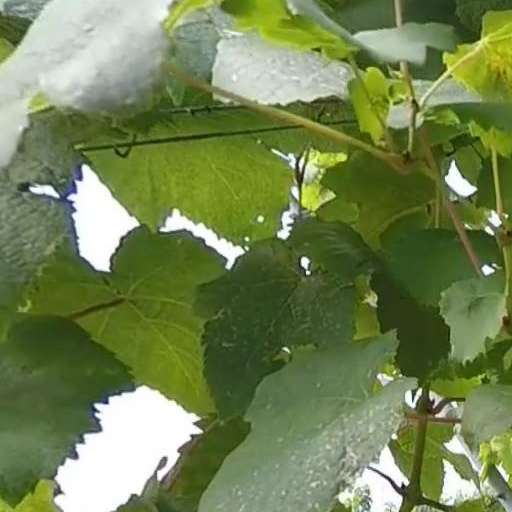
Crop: grape